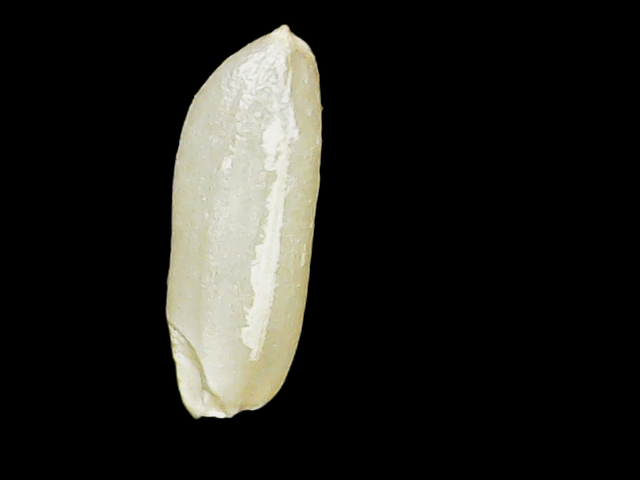
Rice variety: Binadhan12